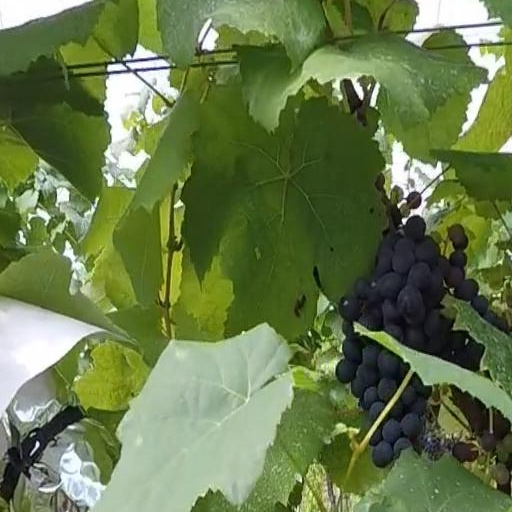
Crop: grape